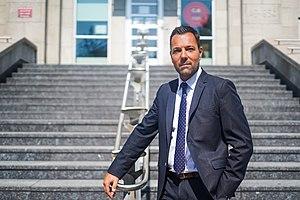
M. Dominic Blanchette, directeur général du Collège Jean-Eudes
Le Collège Jean-Eudes est une école située à Montréal au Canada, fondé en 1953 par des pères Eudistes. Aujourd'hui l'une des meilleures écoles secondaires du Québec, le Collège Jean-Eudes est une école qui comprend plusieurs équipes sportives ainsi qu'une large variété d'activités artistiques et parascolaires. En automne 2012, le Collège Jean-Eudes devient l'une des premières écoles québécoises à utiliser la tablette iPad en classe. En novembre 2018, le Collège Jean-Eudes reçoit la note maximale dans le Palmarès des écoles. Faisant suite à la Grève étudiante pour le climat en 2019, le Collège Jean-Eudes signe le pacte de l'école québécoise.